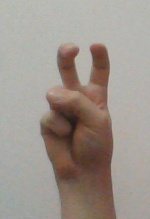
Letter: toot